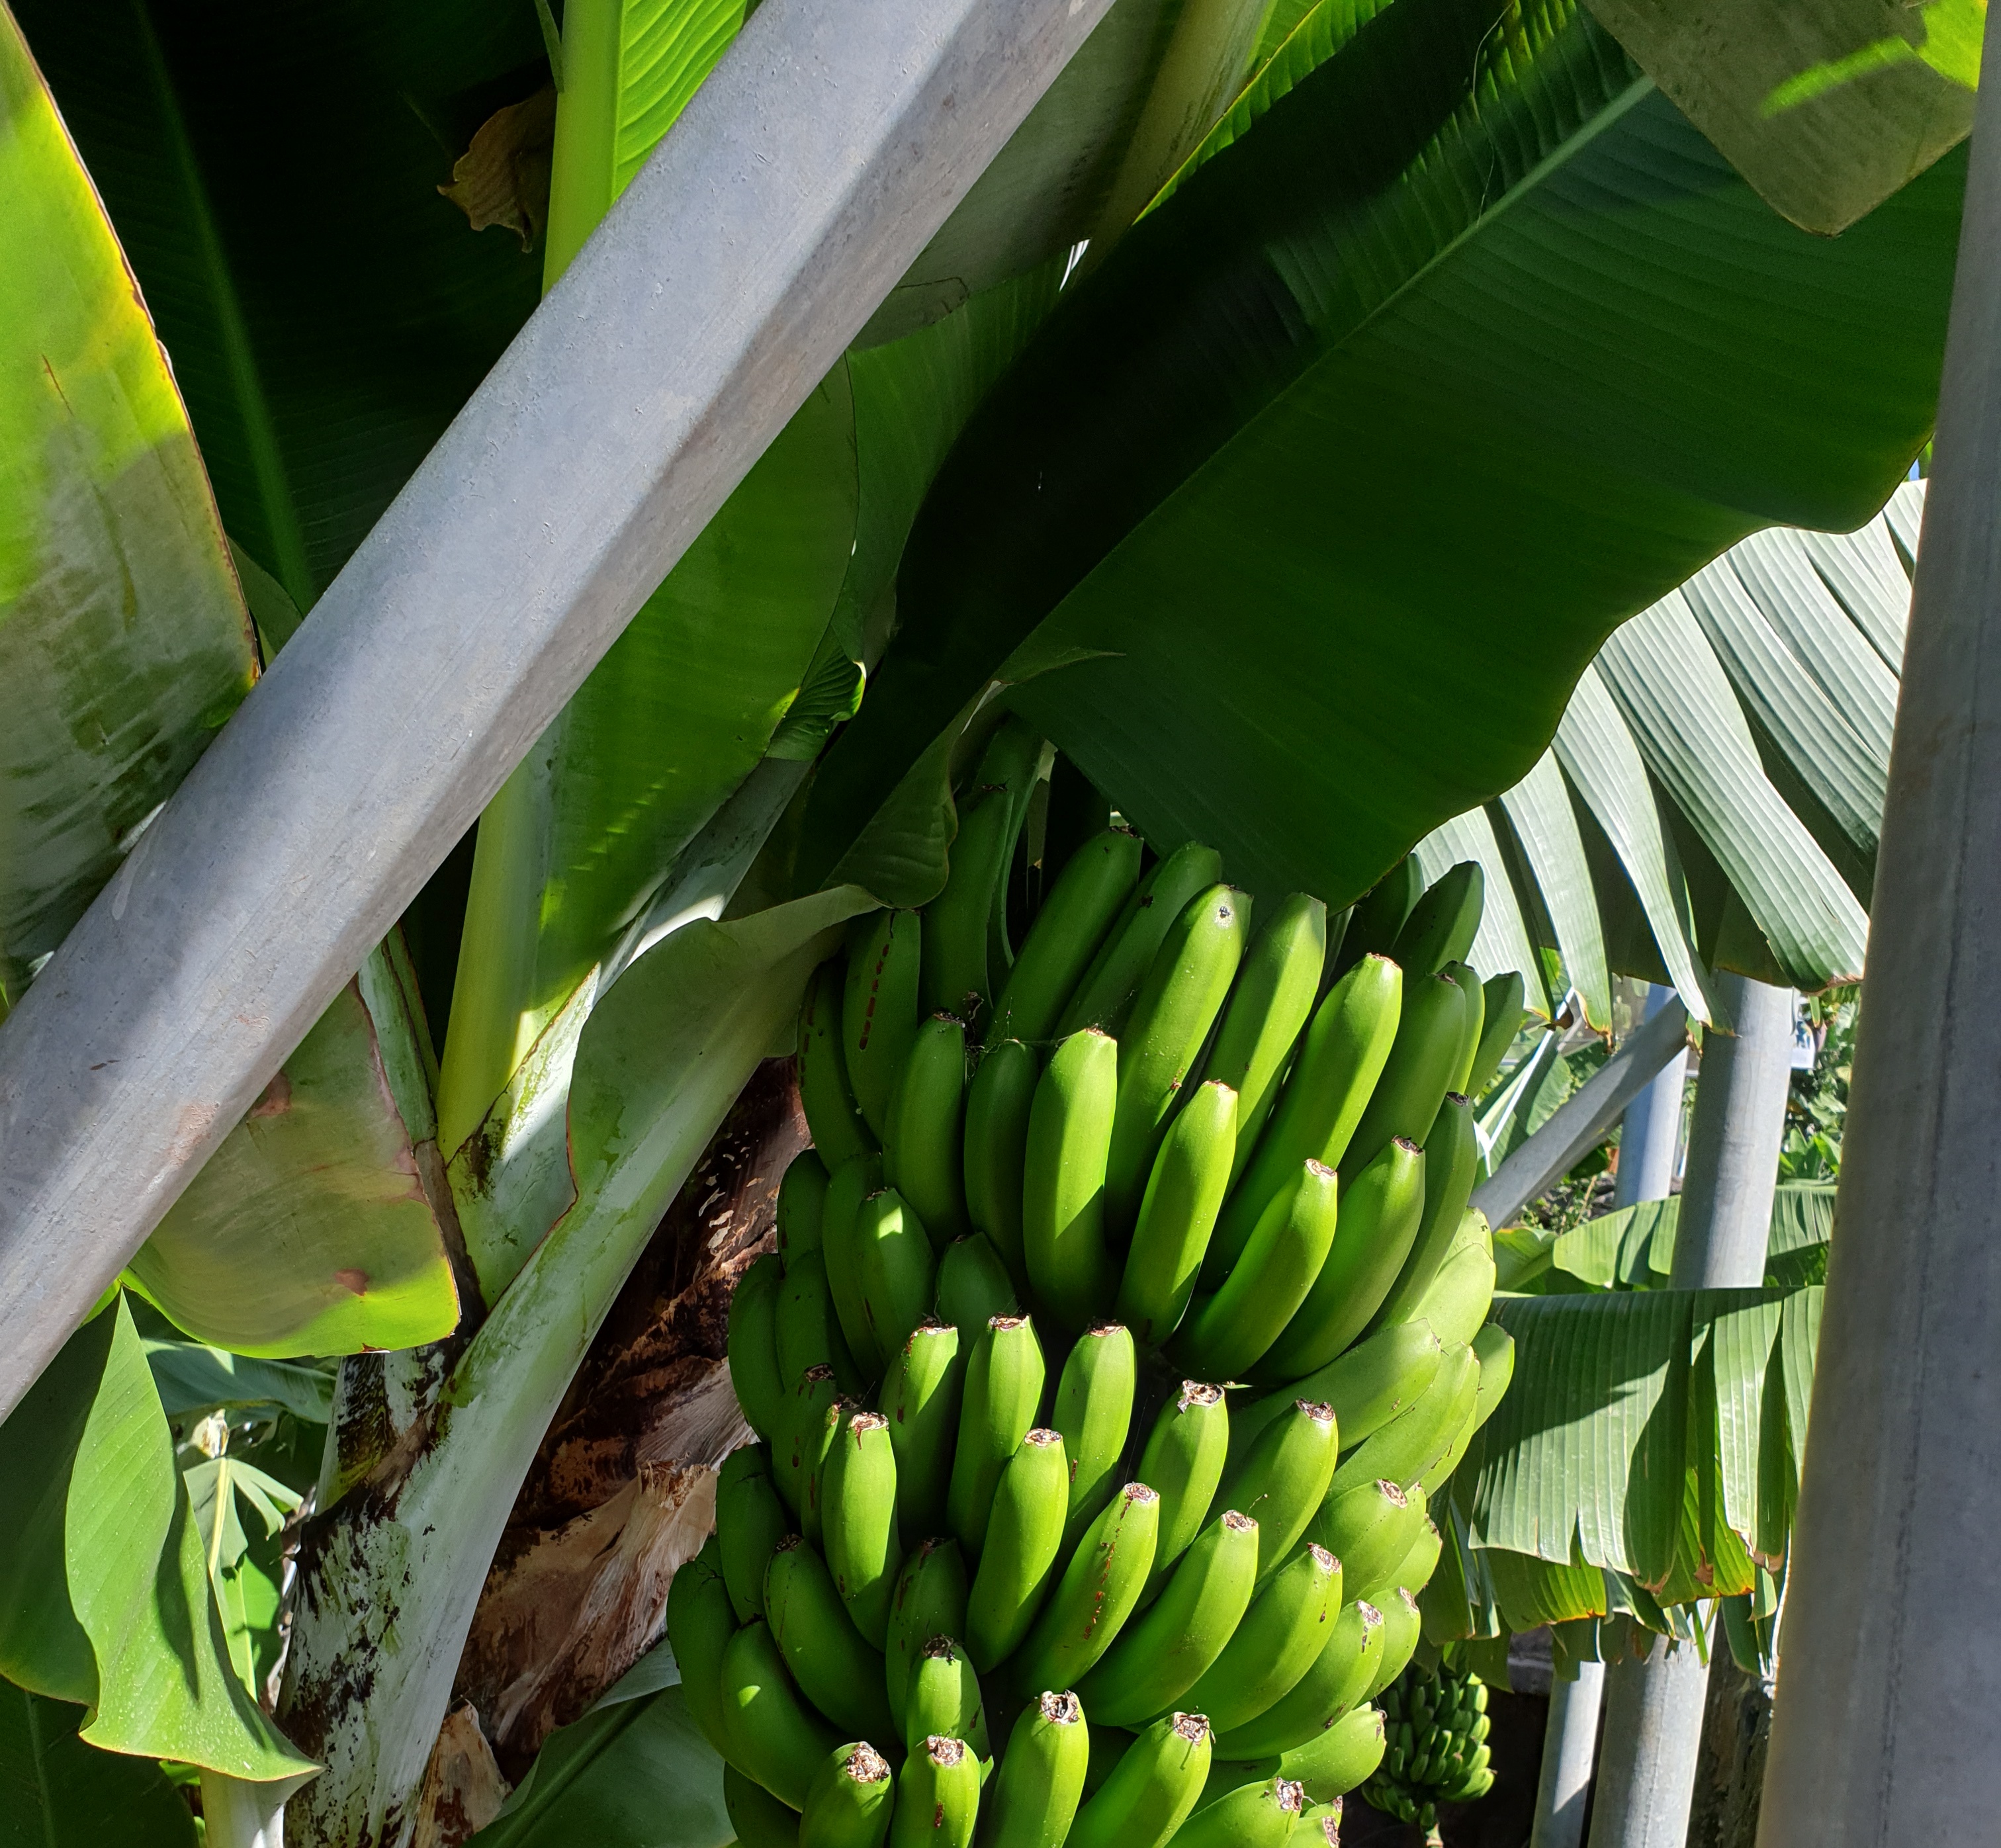
Label: Cut